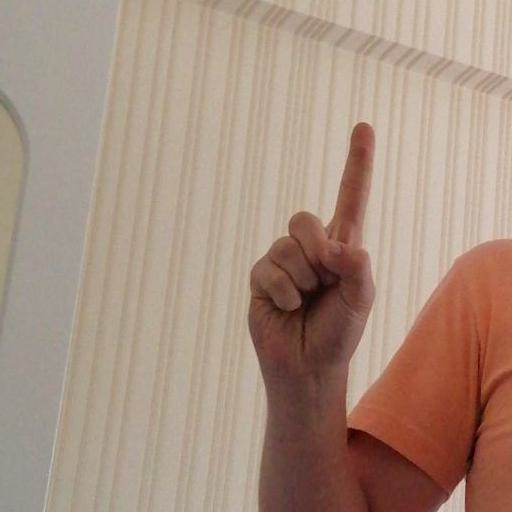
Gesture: one